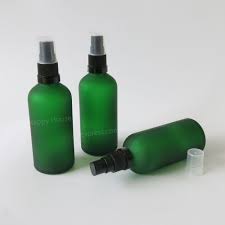
Waste category: glass